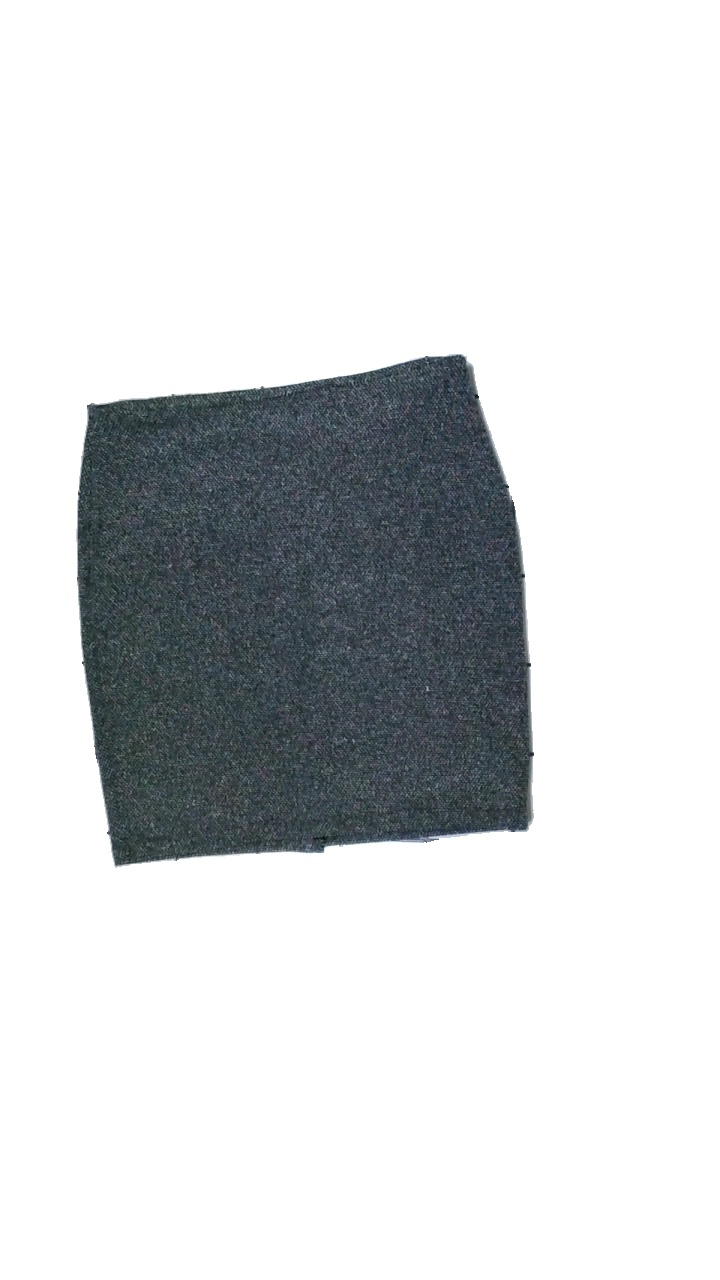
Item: Skirt (Ladies)
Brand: Soya/soyaconcept
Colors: Grey
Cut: Regular
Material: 80% poly 20% cott
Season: All
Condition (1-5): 3
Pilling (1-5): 4
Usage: Reuse
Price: <50